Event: Nepal Earthquake
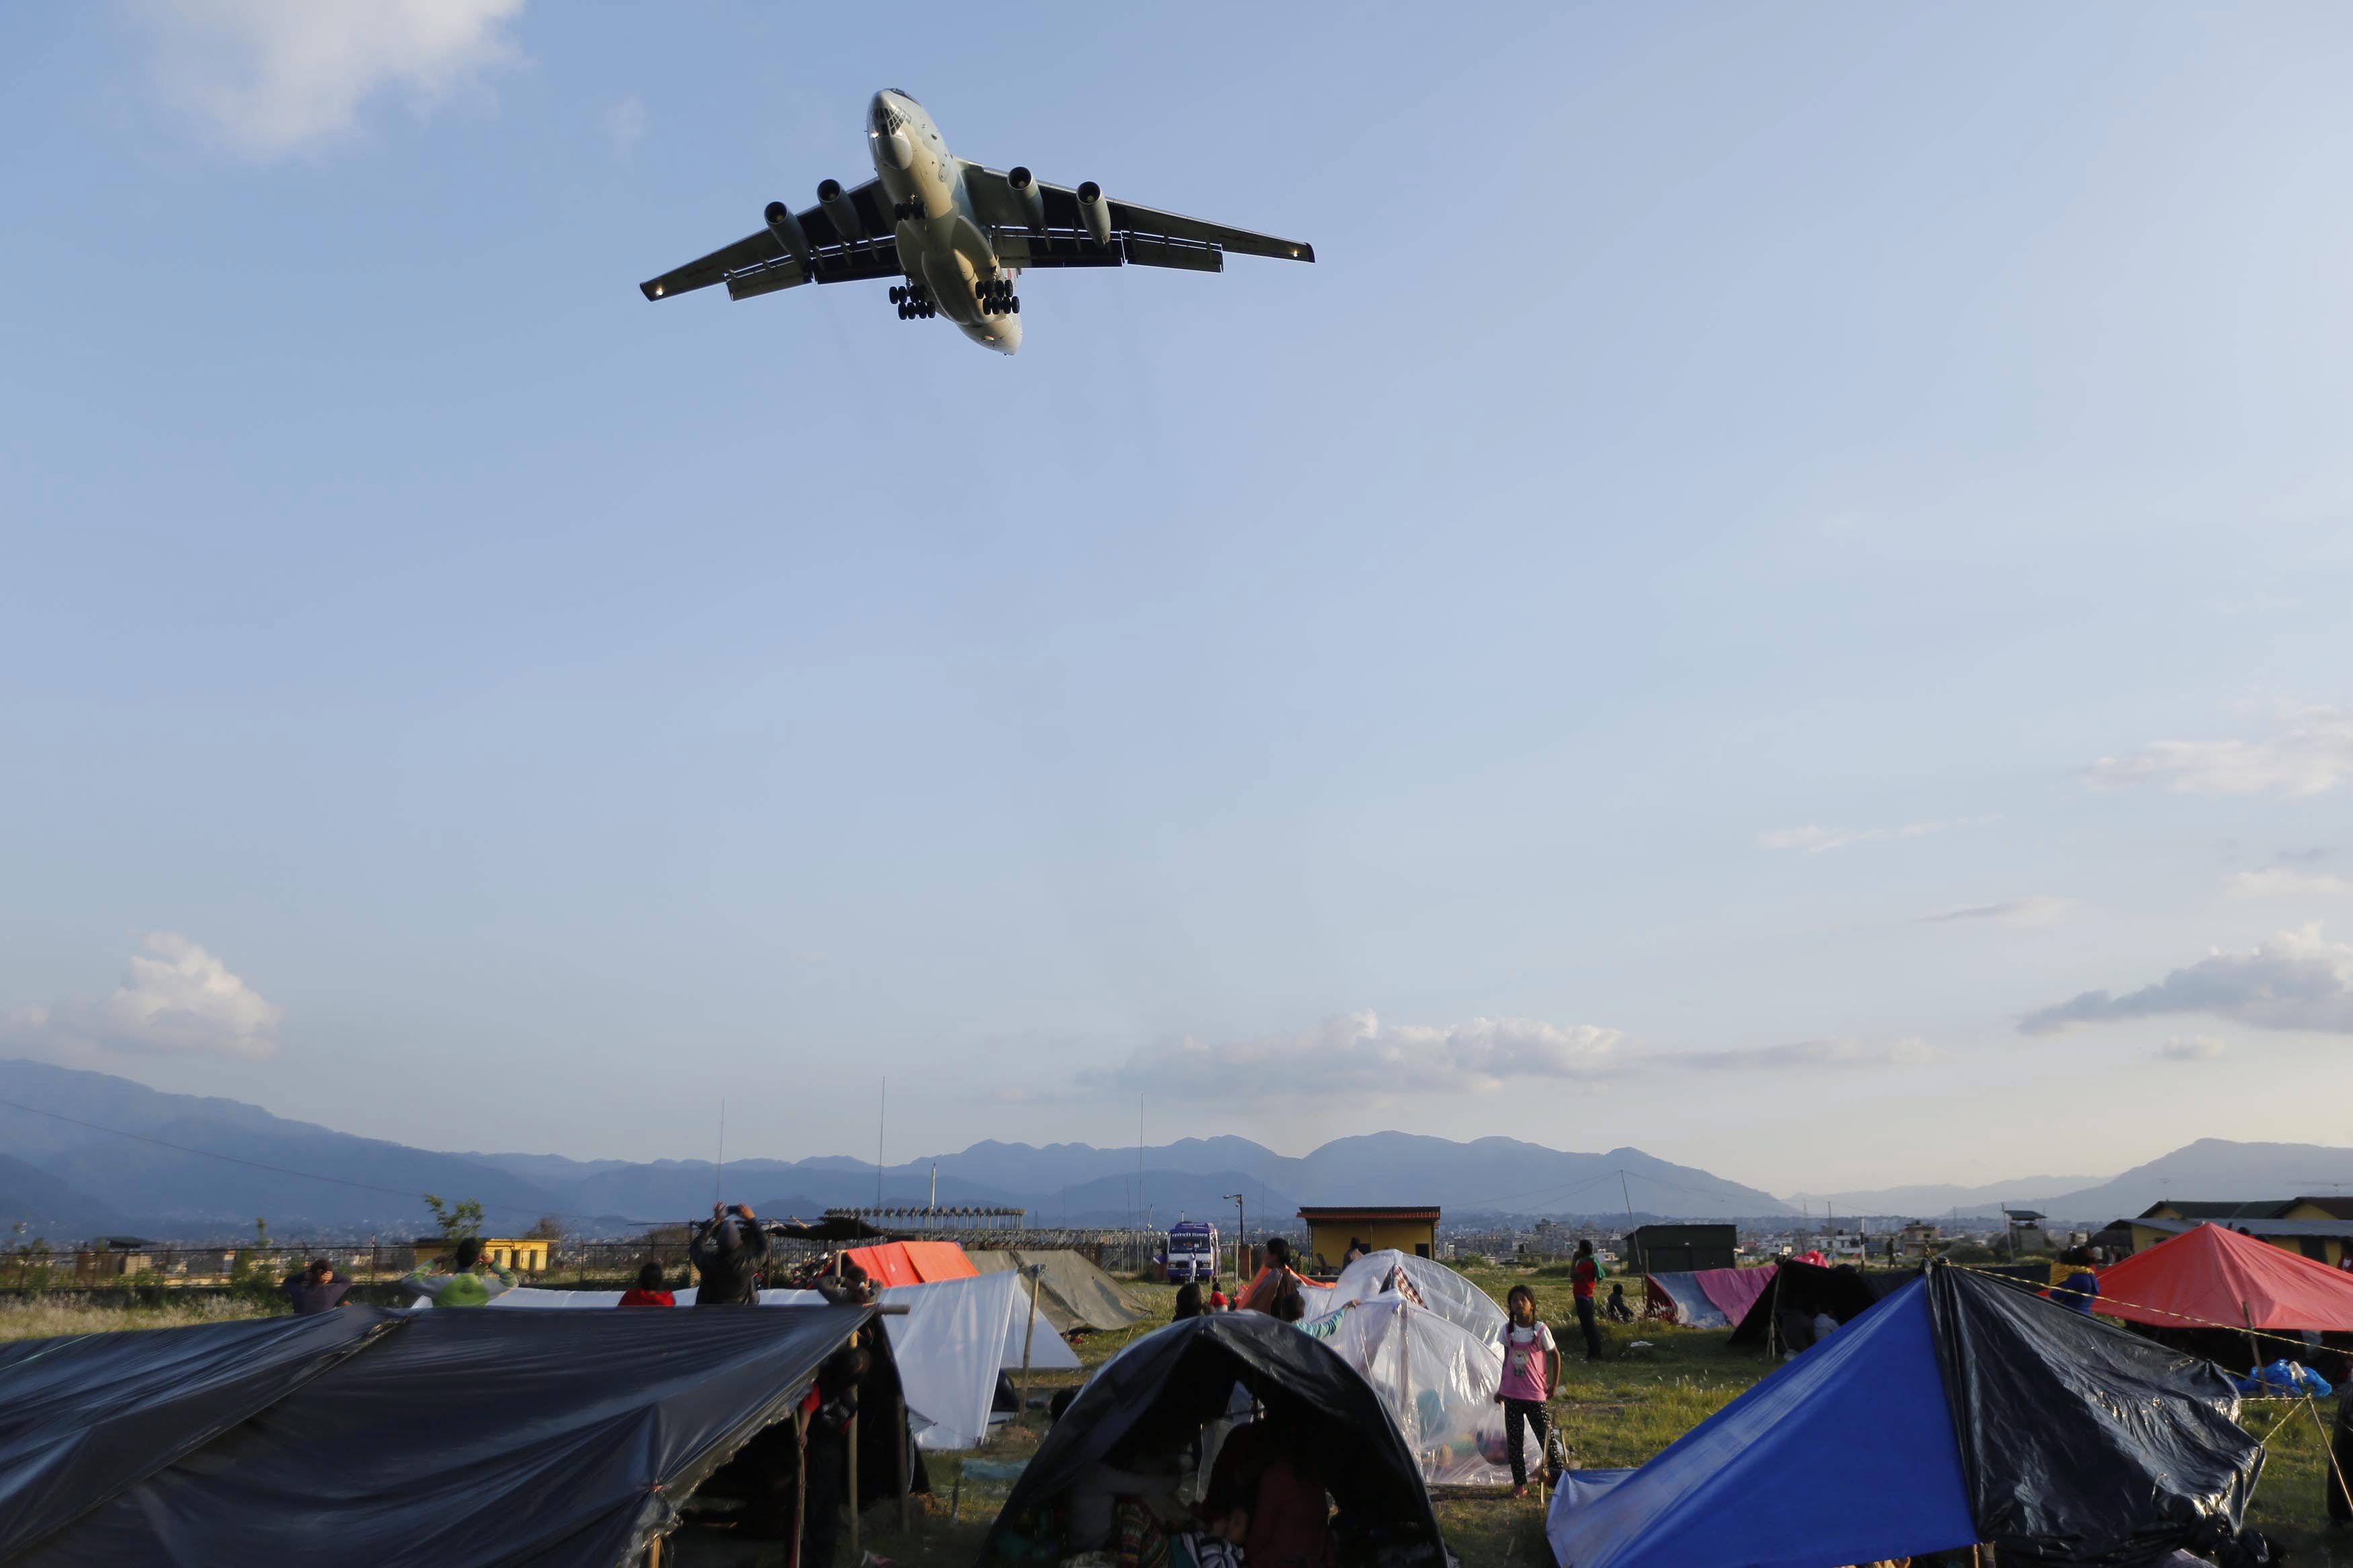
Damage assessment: no_damage